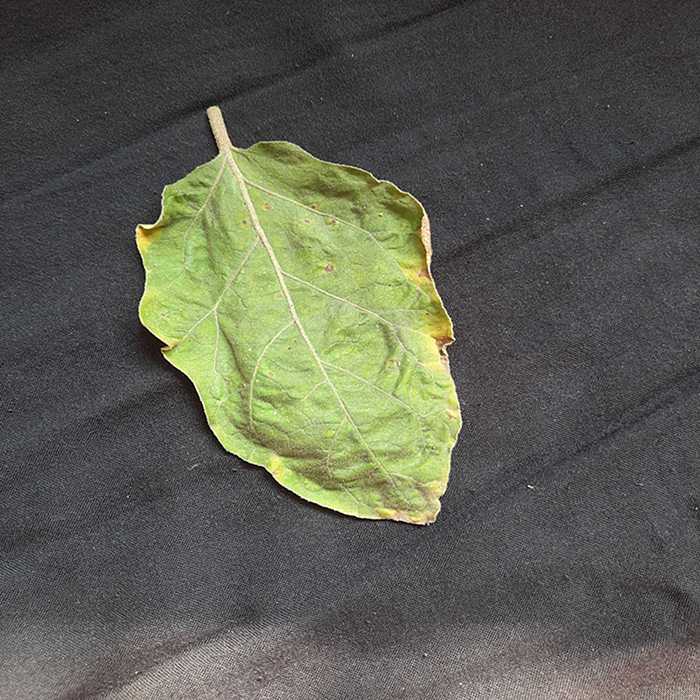
Plant: Eggplant
Label: Eggplant begomovirus